Ratibořice Castle

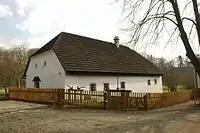
Ludrův mlýn (Ludra's Mill)

It is a one-storey stone building with a built-on room for the common use of the farm hands and an out-building in the fenced-in yard. The greater part of the building is taken up by the so-called Milling Chamber, which is equipped with historic milling facilities of the 19th century. It is situated on the ground-floor and the first floor. On the ground-floor there also used to be a bakery with two chambers, while the first floor was occupied by the miller's flat consisting of two rooms. The miller's room is furnished in early 19th century village style, while Mančinka's room, on the contrary, has a furniture of the character of a town burgher's home.